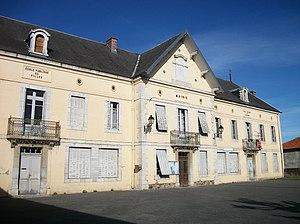
Mairie
Pointis-de-Rivière est une commune française située dans le département de la Haute-Garonne, en région Occitanie.